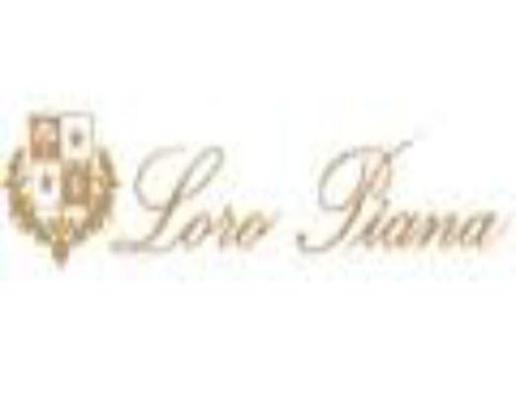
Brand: loro piana
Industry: Clothes